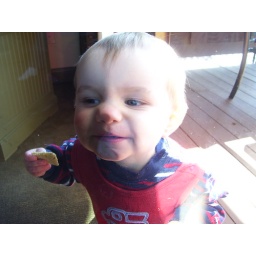
Charles in glass door